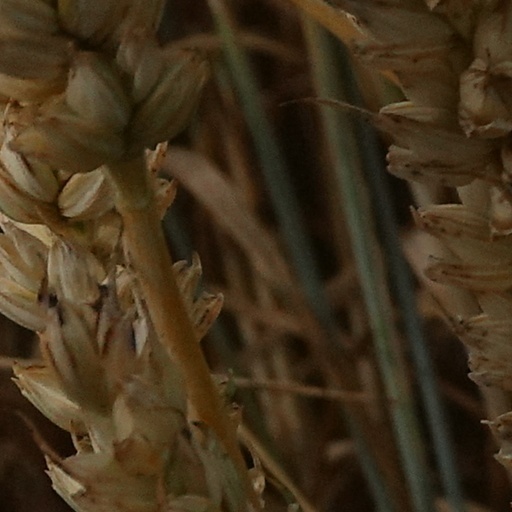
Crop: wheat